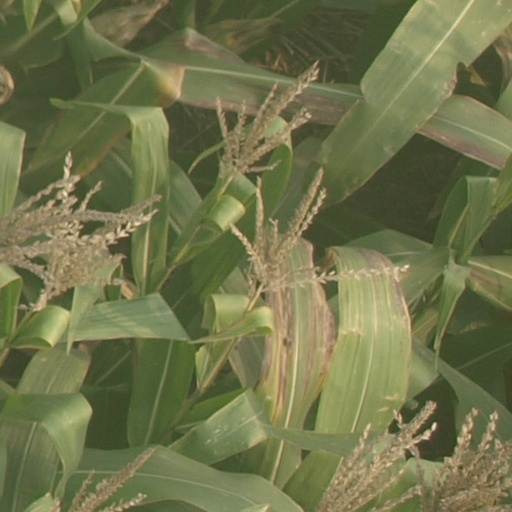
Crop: maize; corn